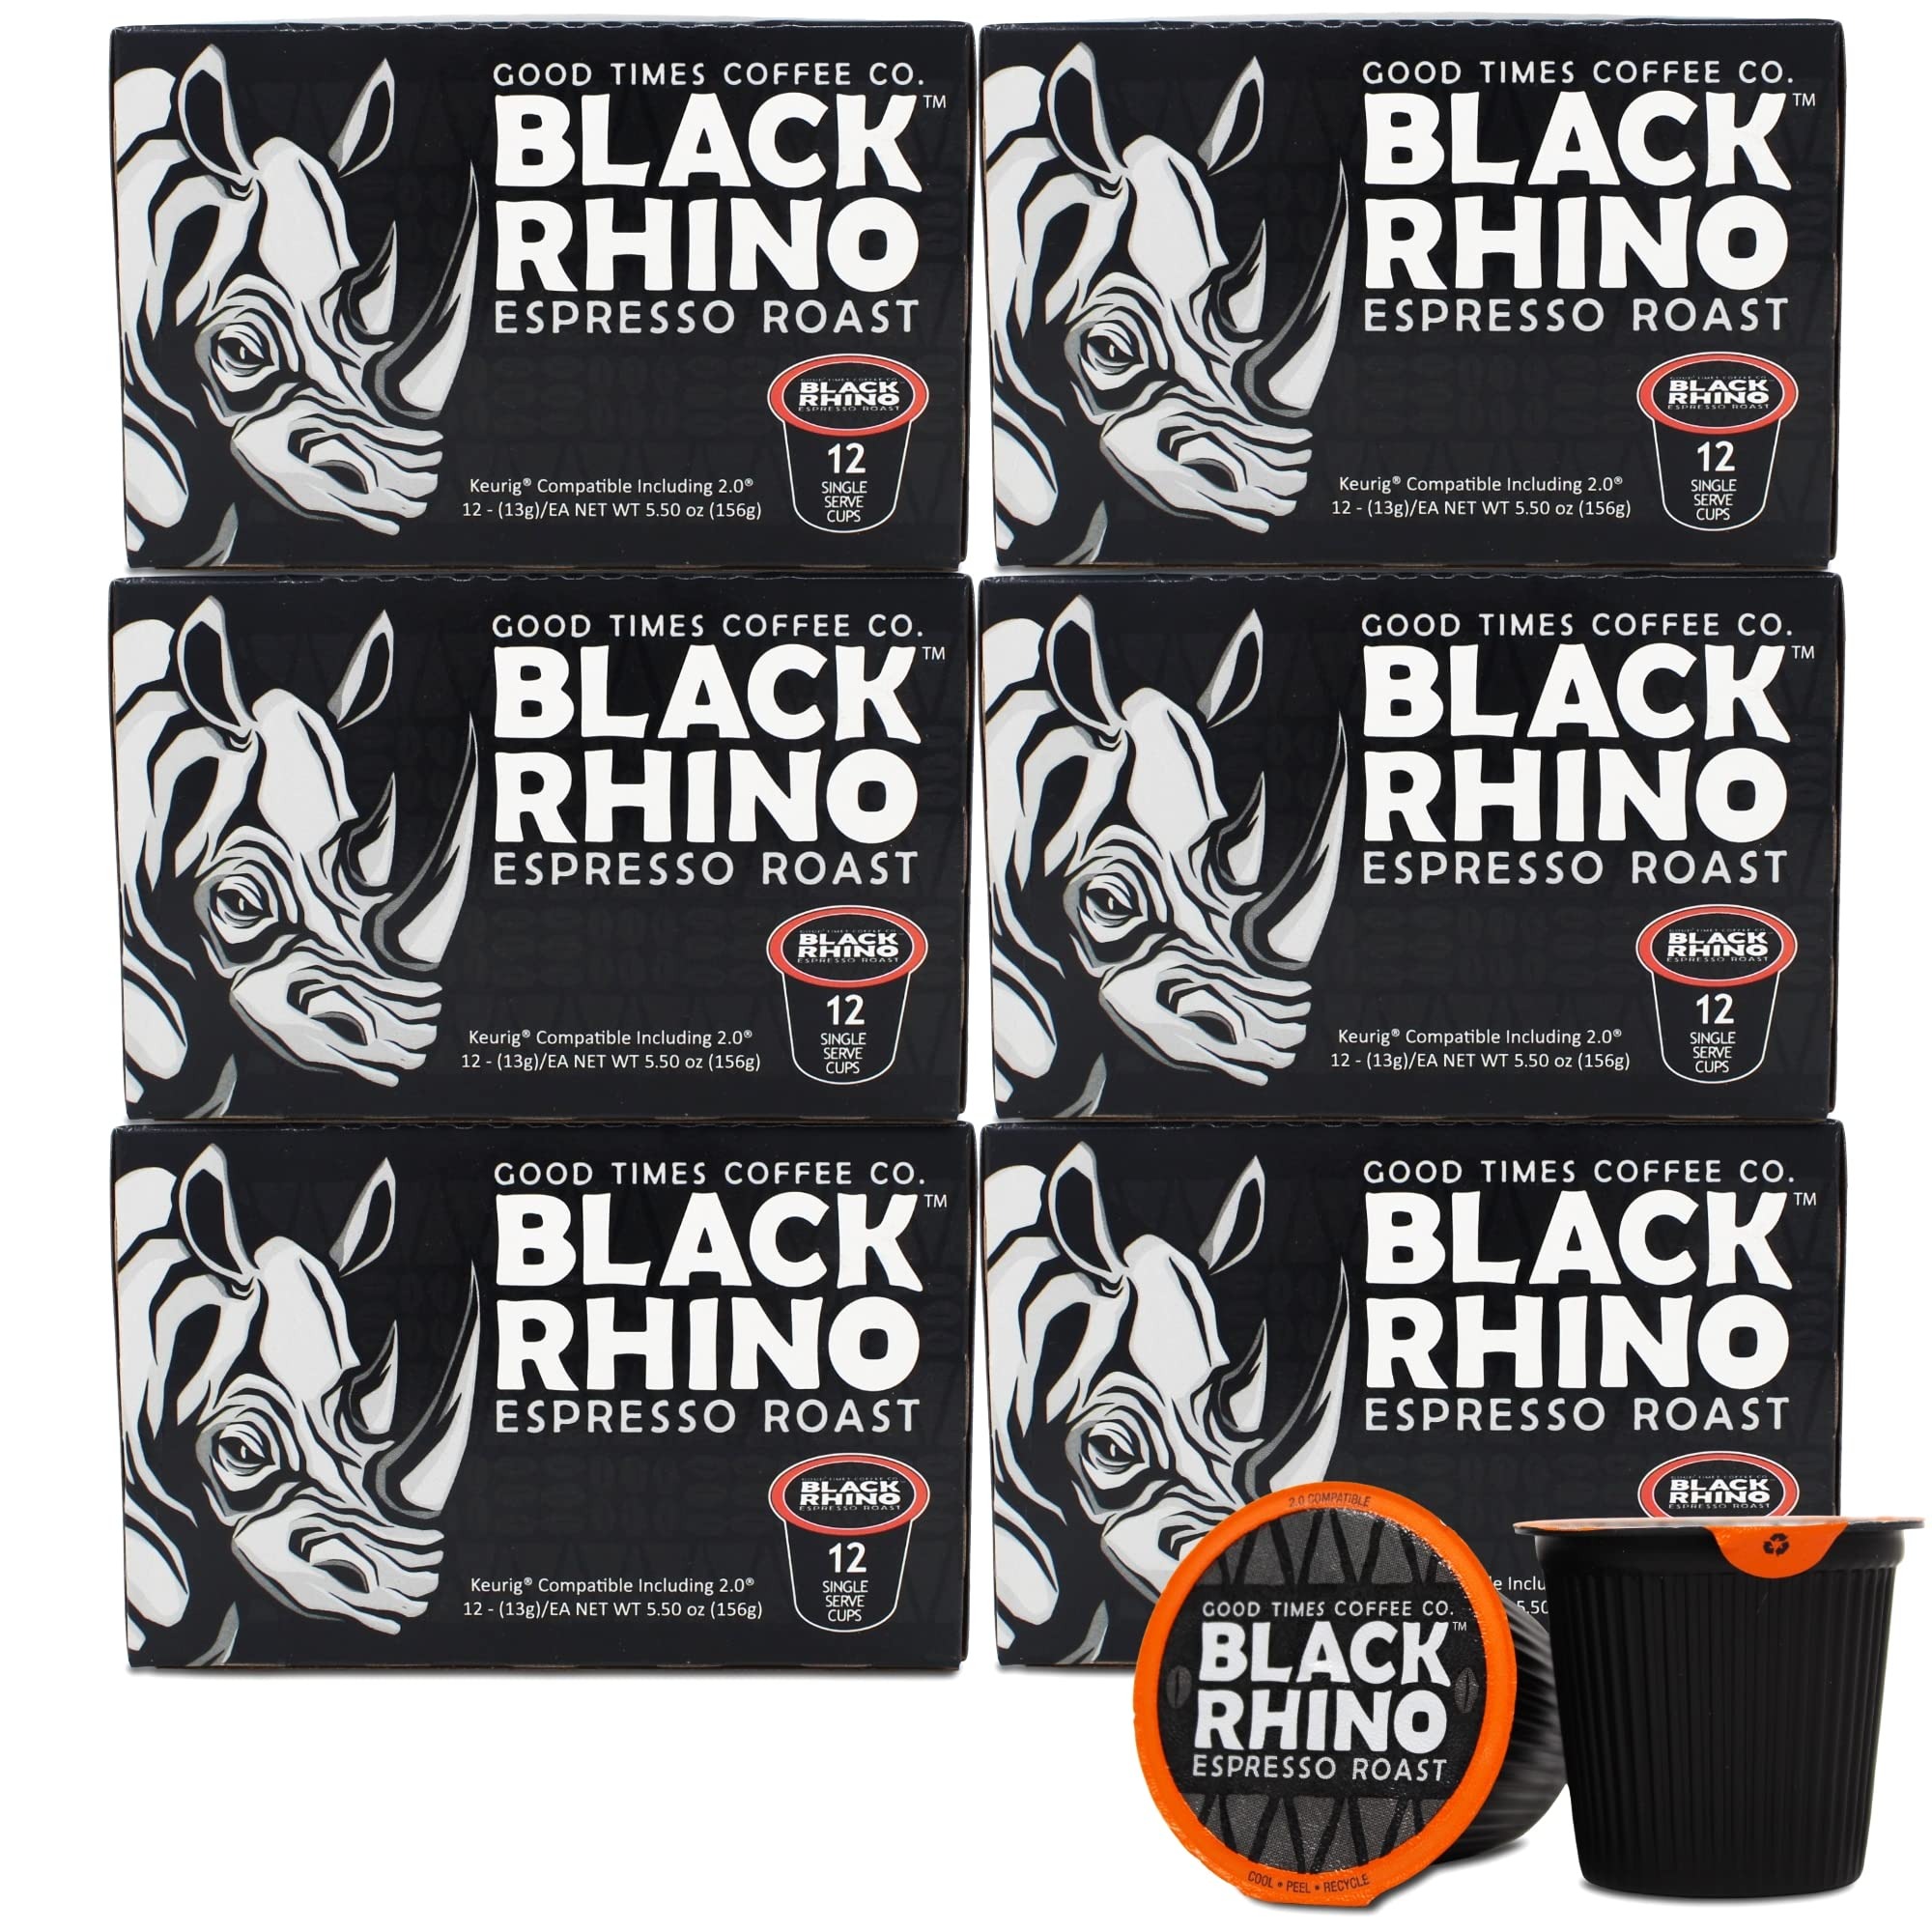
Item Name: Black Rhino Espresso Roast Coffee, Single Serve Cups for Keurig K-Cup Brewers, 72 Count
Bullet Point 1: Charge head first into your day with Black Rhino
Bullet Point 2: Extra bold espresso roast with a rich, powerful flavor that won't leave you feeling burnt or bitter
Bullet Point 3: 100% Arabica Coffee - Small-batch roasted in the USA
Bullet Point 4: Eco-Friendly Recyclable Pods are Compatible with ALL Keurig Brewers, including Keurig 2.0
Bullet Point 5: Your purchase helps save a rhinoceros - Good Times Coffee Company donates a percentage of profits from Black Rhino to rhinoceros conservation efforts which help to save the black rhinoceros from extinction
Product Description: Charge head first into your day with Black Rhino - an extra bold espresso roast with a rich, powerful flavor that won't leave you feeling burnt or bitter. Black Rhino is small batch roasted in the USA using only premium 100% Arabica coffee beans - ensuring its signature smoky aroma and smooth taste. <br><br> The black rhinoceros is a critically endangered species found in southern and eastern Africa. Good Times Coffee Company donates a percentage of profits from every sale of Black Rhino to rhinoceros conservation efforts which help to save the black rhinoceros from extinction.
Value: 72.0
Unit: Count

Price: 12.49